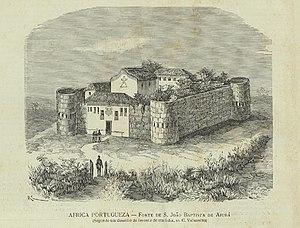
Gravure illustrant le fort portugais de São João Baptista de Ajudá à Ouidah, Dahomey (maintenant le Bénin) publiée dans la revue portugaise O Ocidente en 1886. C'est une vue romantique et peu réaliste du fort compte tenu des descriptions du fort datant de la seconde moitié du XIXème siècle et d'autres gravures d'époque, notamment une gravure montrant la façade du fort datant de 1890. {{Gravura de 1886 mostrando o velho e meio abandonado forte de São João Baptista de Ajudá, depois um posto de portugues em Ouidah, Dahomey (agora Bénin). O pequeno enclave português, administrado da colônia da ilha portuguesa de São Tomé e Príncipe, a centenas de quilômetros de distância, não tinha acesso direto à costa nas proximidades. O forte, uma antiga estação de comércio de escravos, permaneceu sob controle português até 1961, quando foi aproveitado pela recém-independente República do Dahomey (agora Benin). Publicado na revista portuguesa O Ocidente em 1886.}}